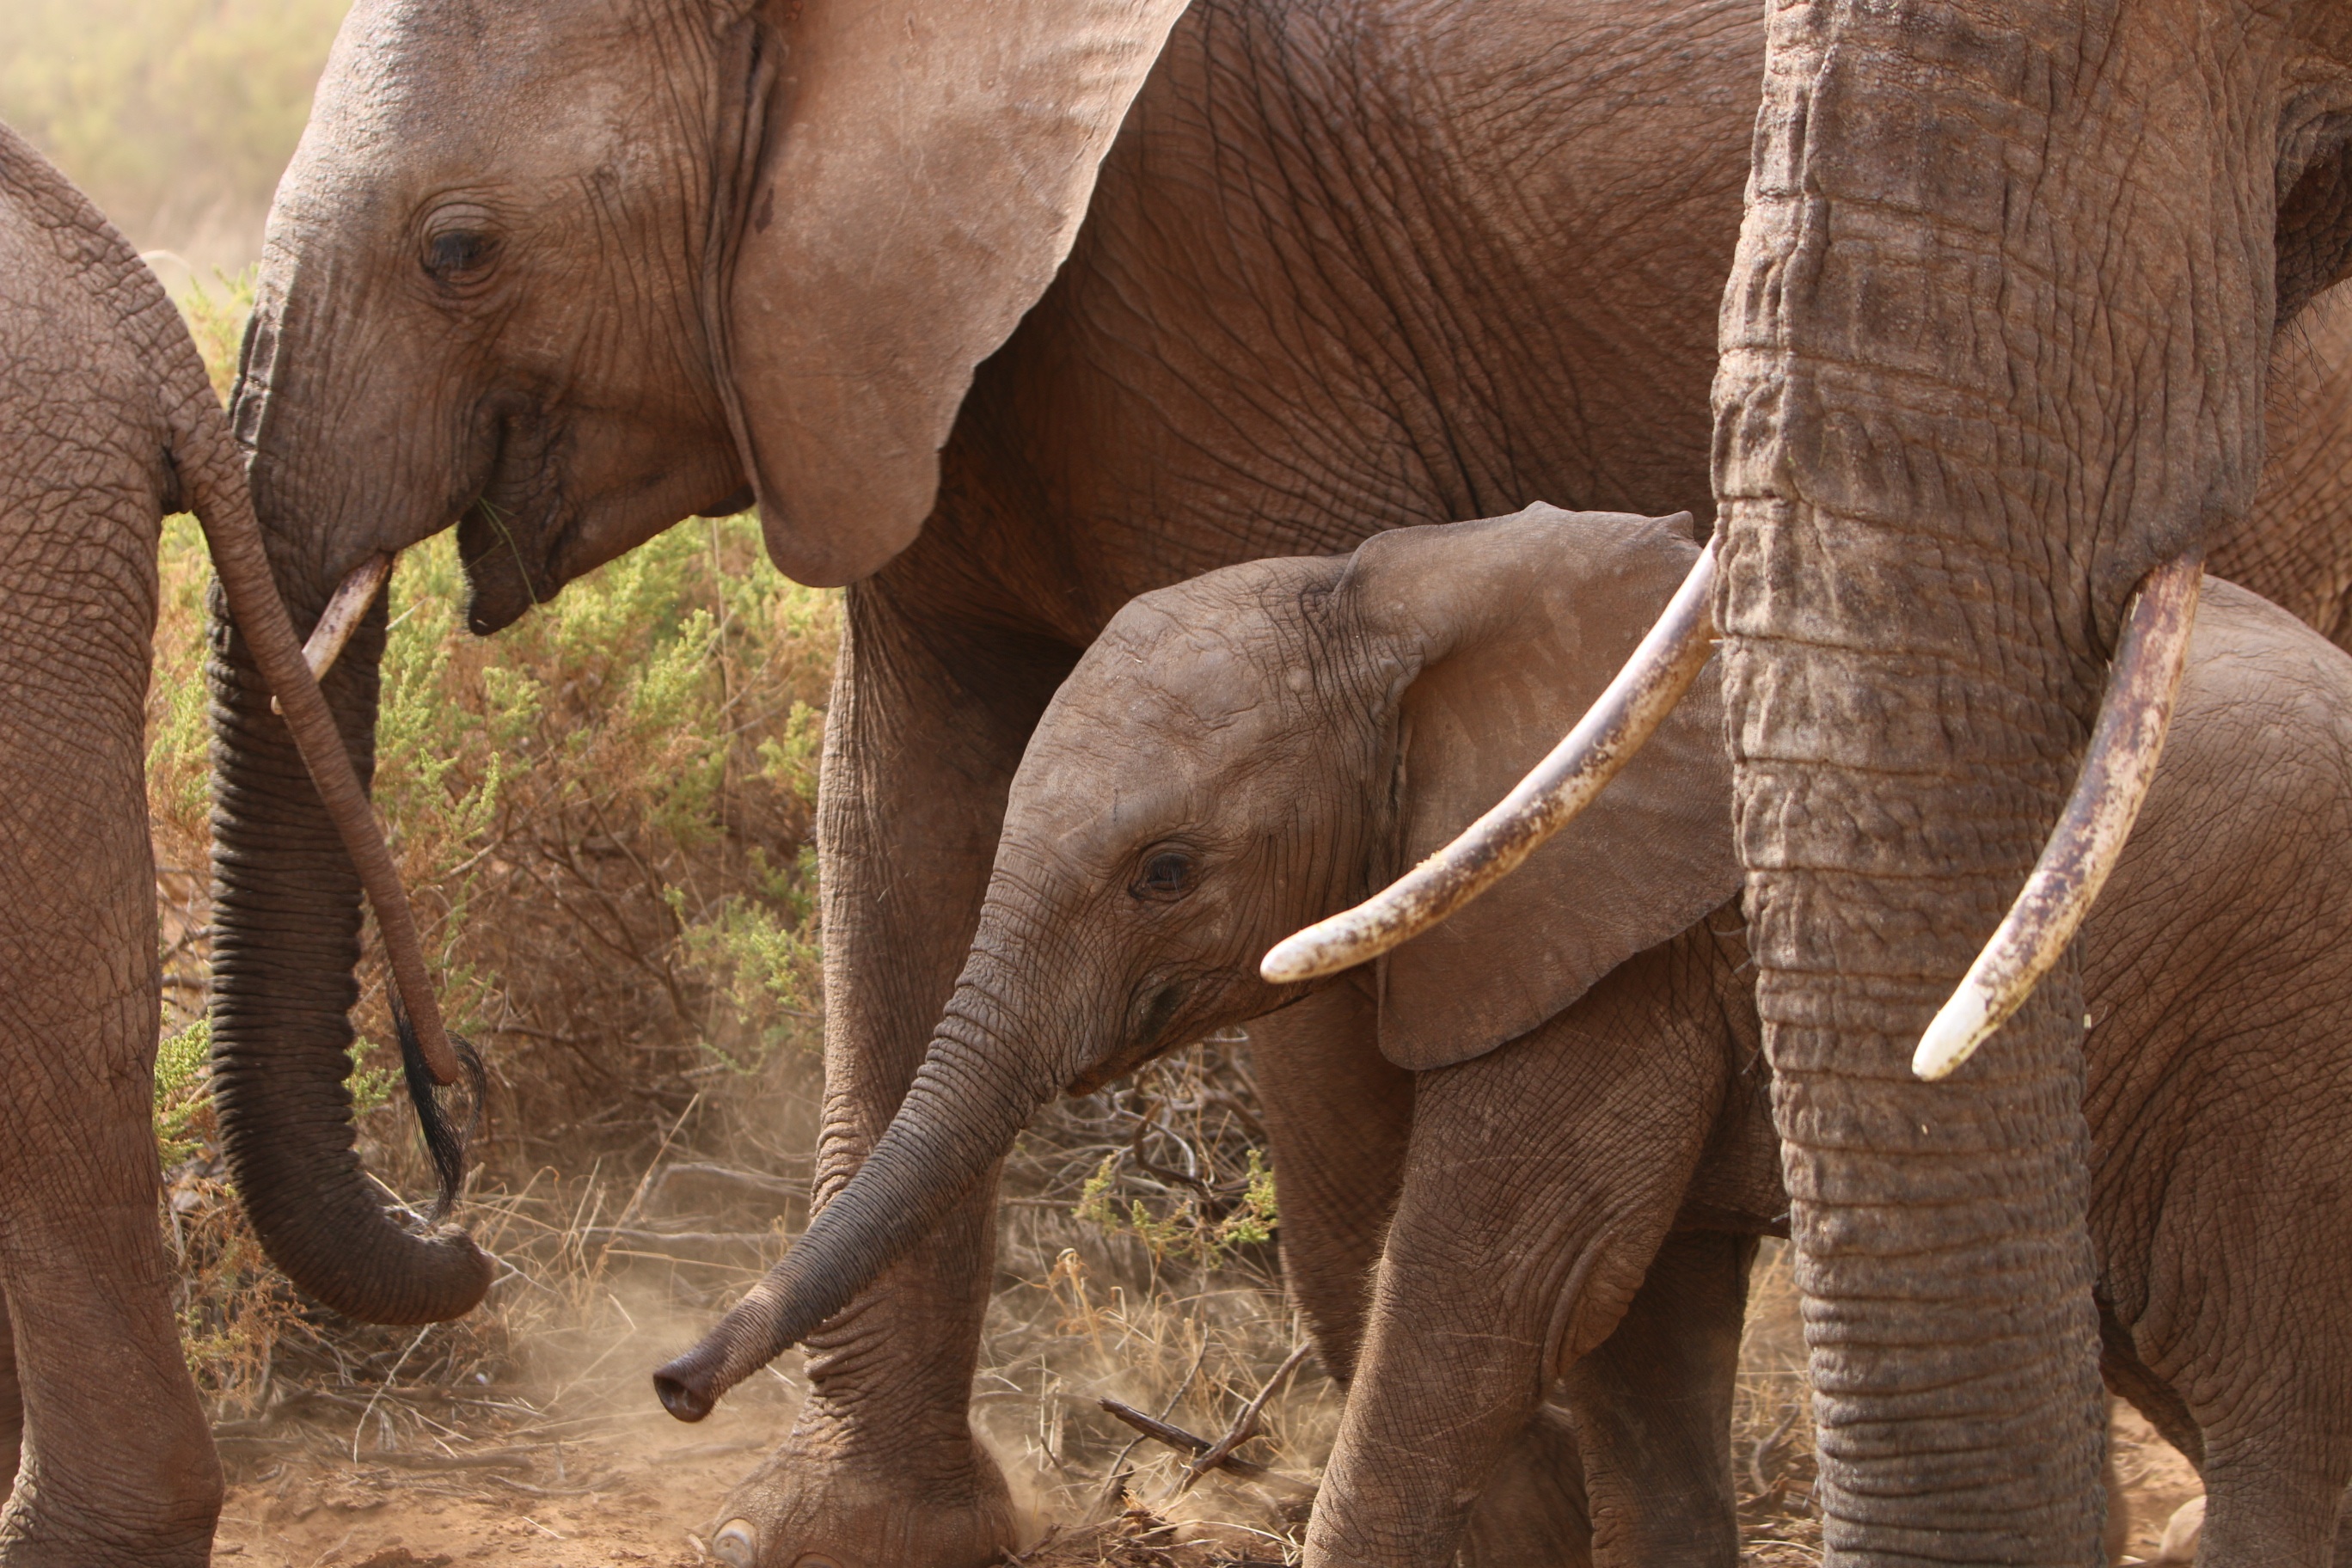
nature, wildlife, zoo, africa, mammal, fauna, elephant, vertebrate, safari, elephants, indian elephant, african elephant, elephants and mammoths, mahout